Mick Jagger

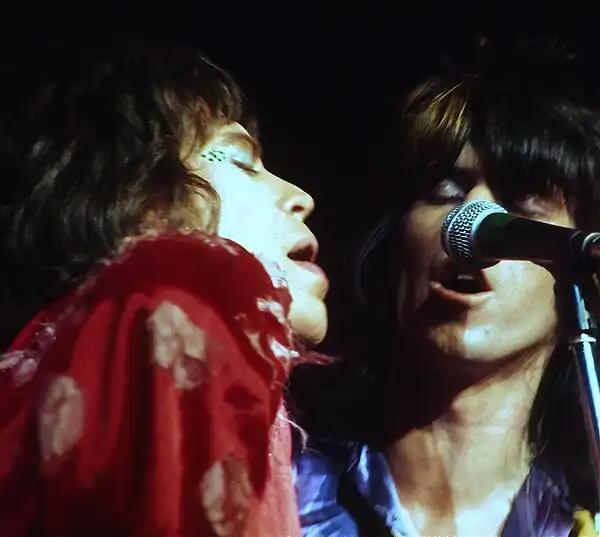
Jagger and Richards in San Francisco during the Rolling Stones' 1972 US tour

The 1989–1990 Steel Wheels/Urban Jungle Tour was the band's first world tour in seven years and their biggest stage production to date. Opening acts included Living Colour and Guns N' Roses. Recordings from the tour were released in a 1991 concert album, "Flashpoint", which reached No. 6 in the UK and No. 16 in the US, and the concert film "Live at the Max", released in 1991. The tour was Bill Wyman's last. After years of deliberation, Wyman chose to leave the band, although his departure was not made official until January 1993.